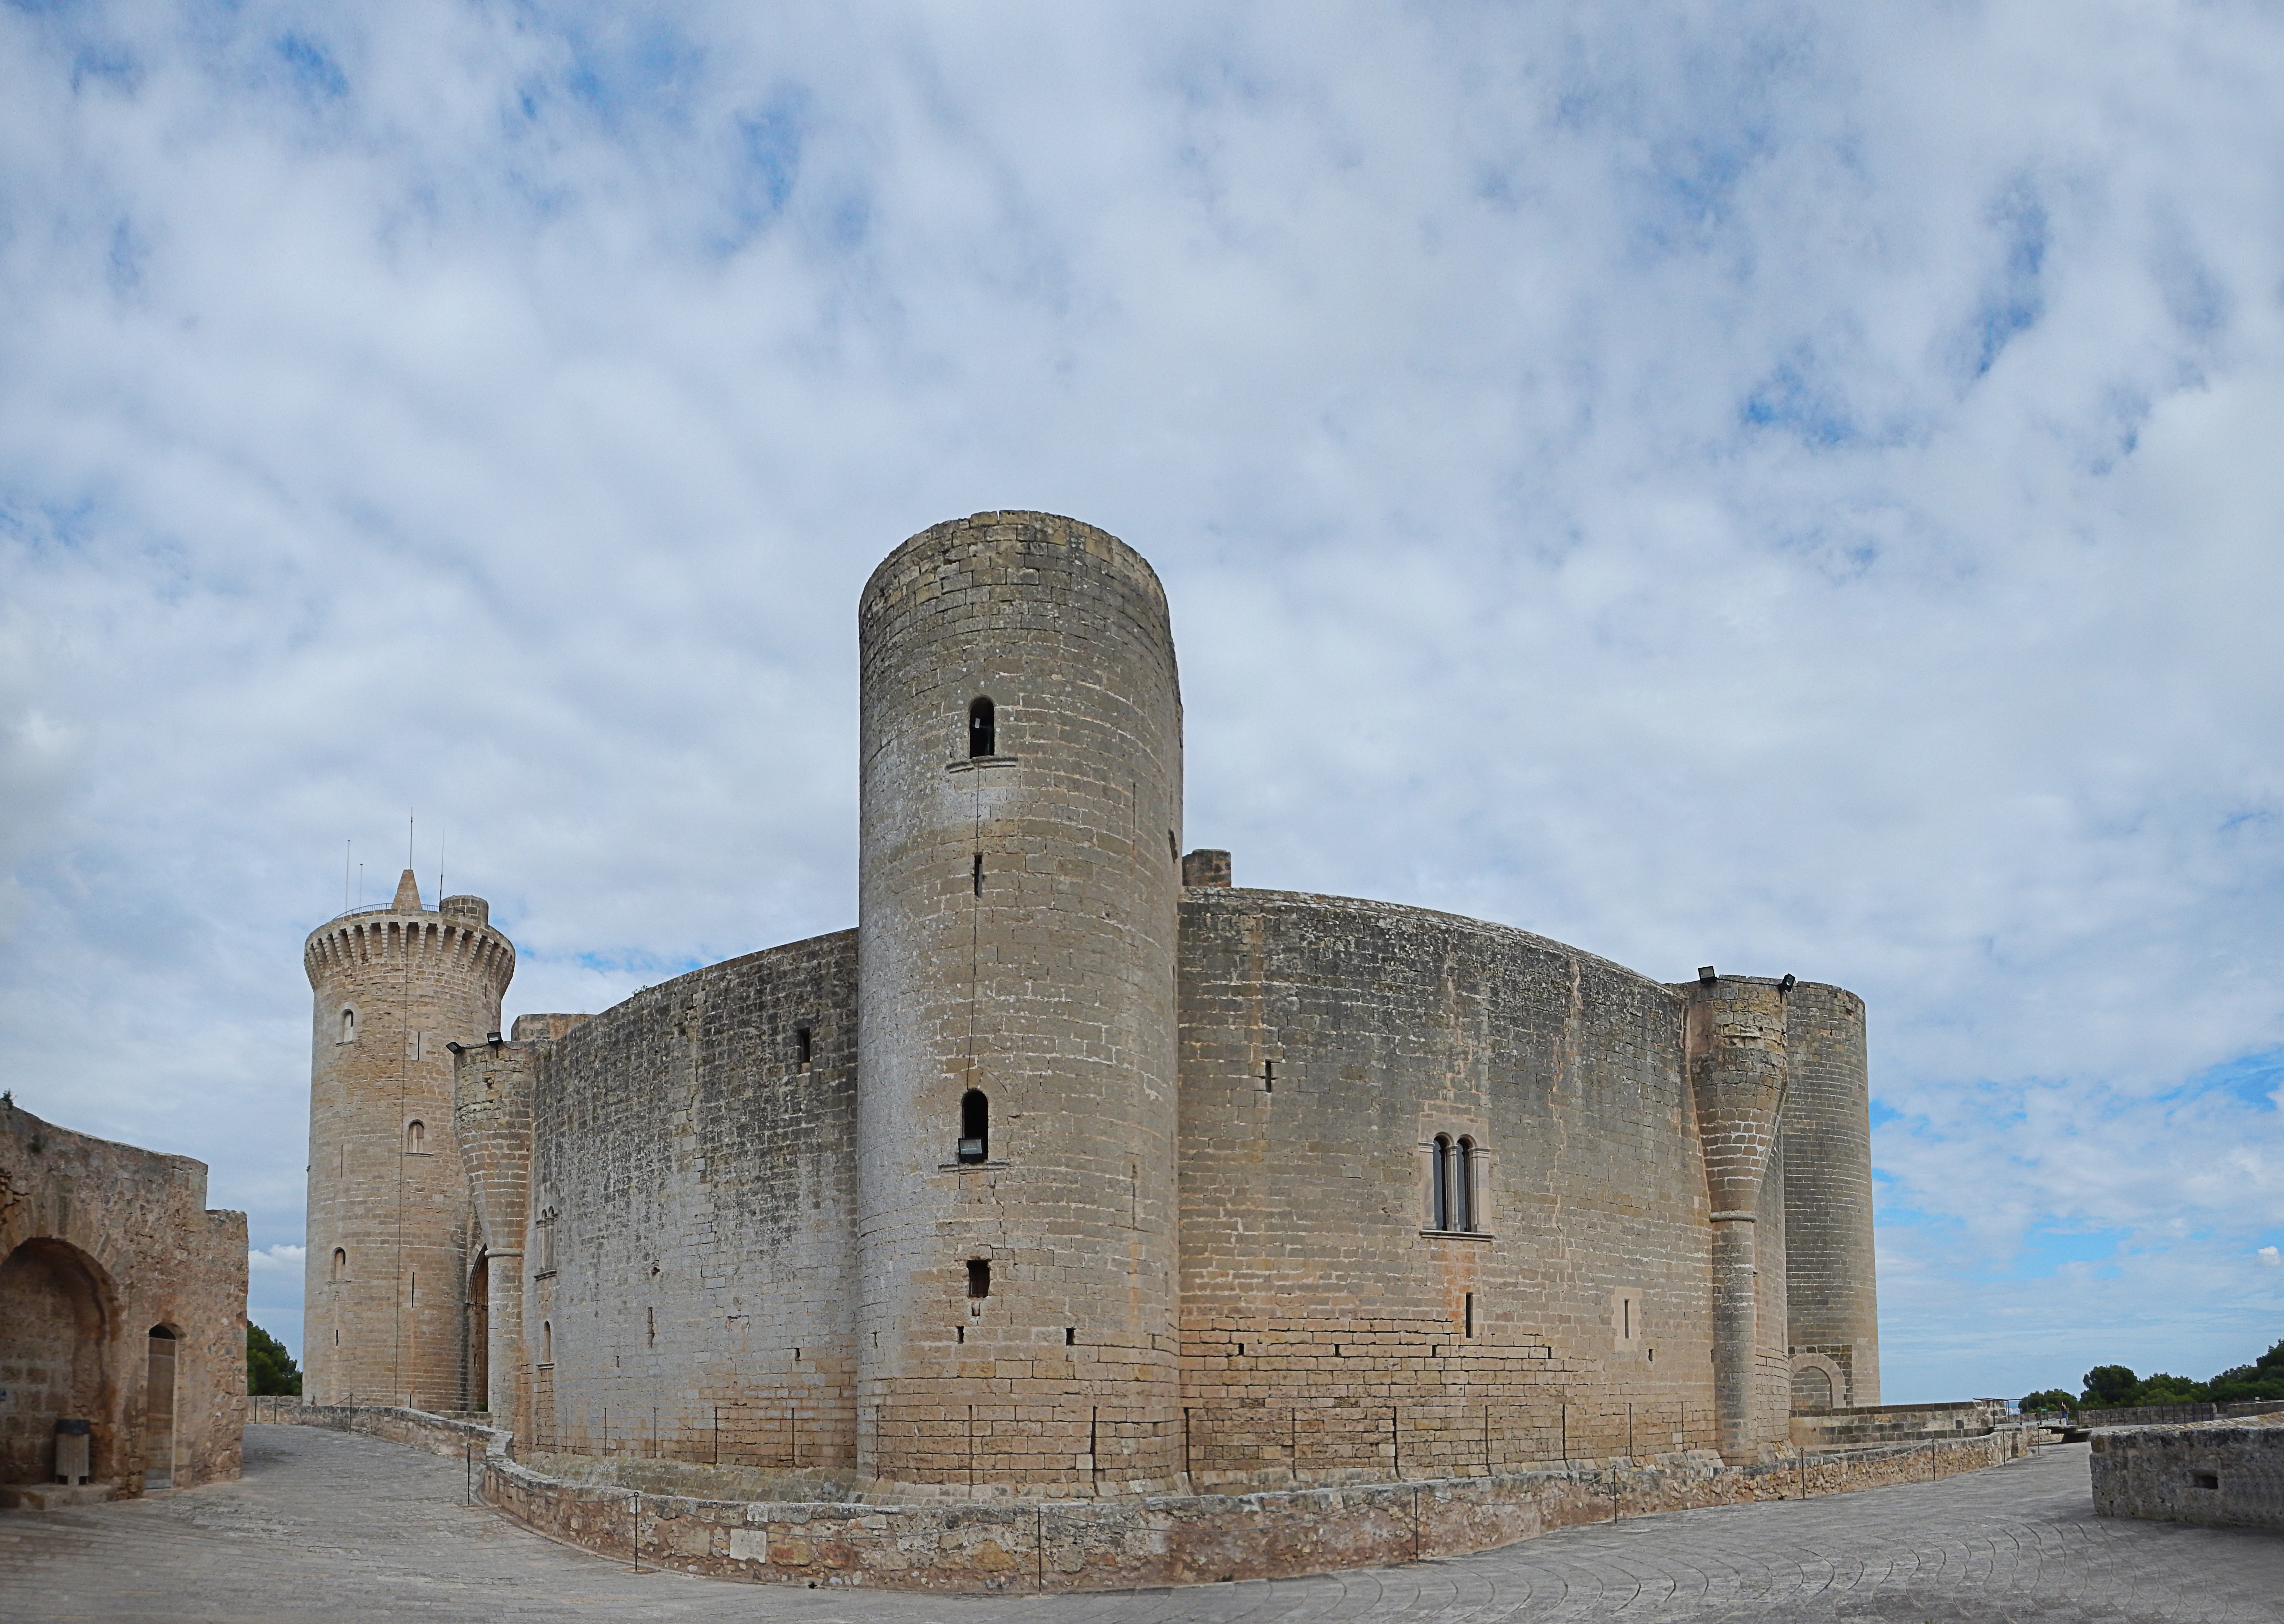
landscape, outdoor, mountain, architecture, sky, house, town, building, chateau, old, city, wall, stone, monument, travel, europe, mediterranean, tower, scenic, castle, ancient, landmark, blue, exterior, historic, fortification, tourism, place of worship, medieval, fortress, spain, ruins, monastery, mallorca, history, fort, scene, european, spanish, historical, ancient history